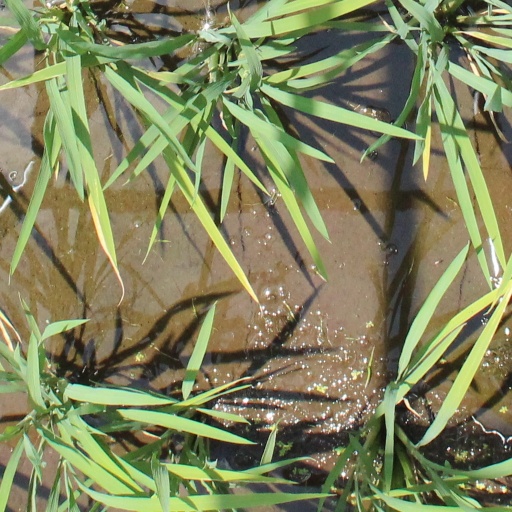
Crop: rice